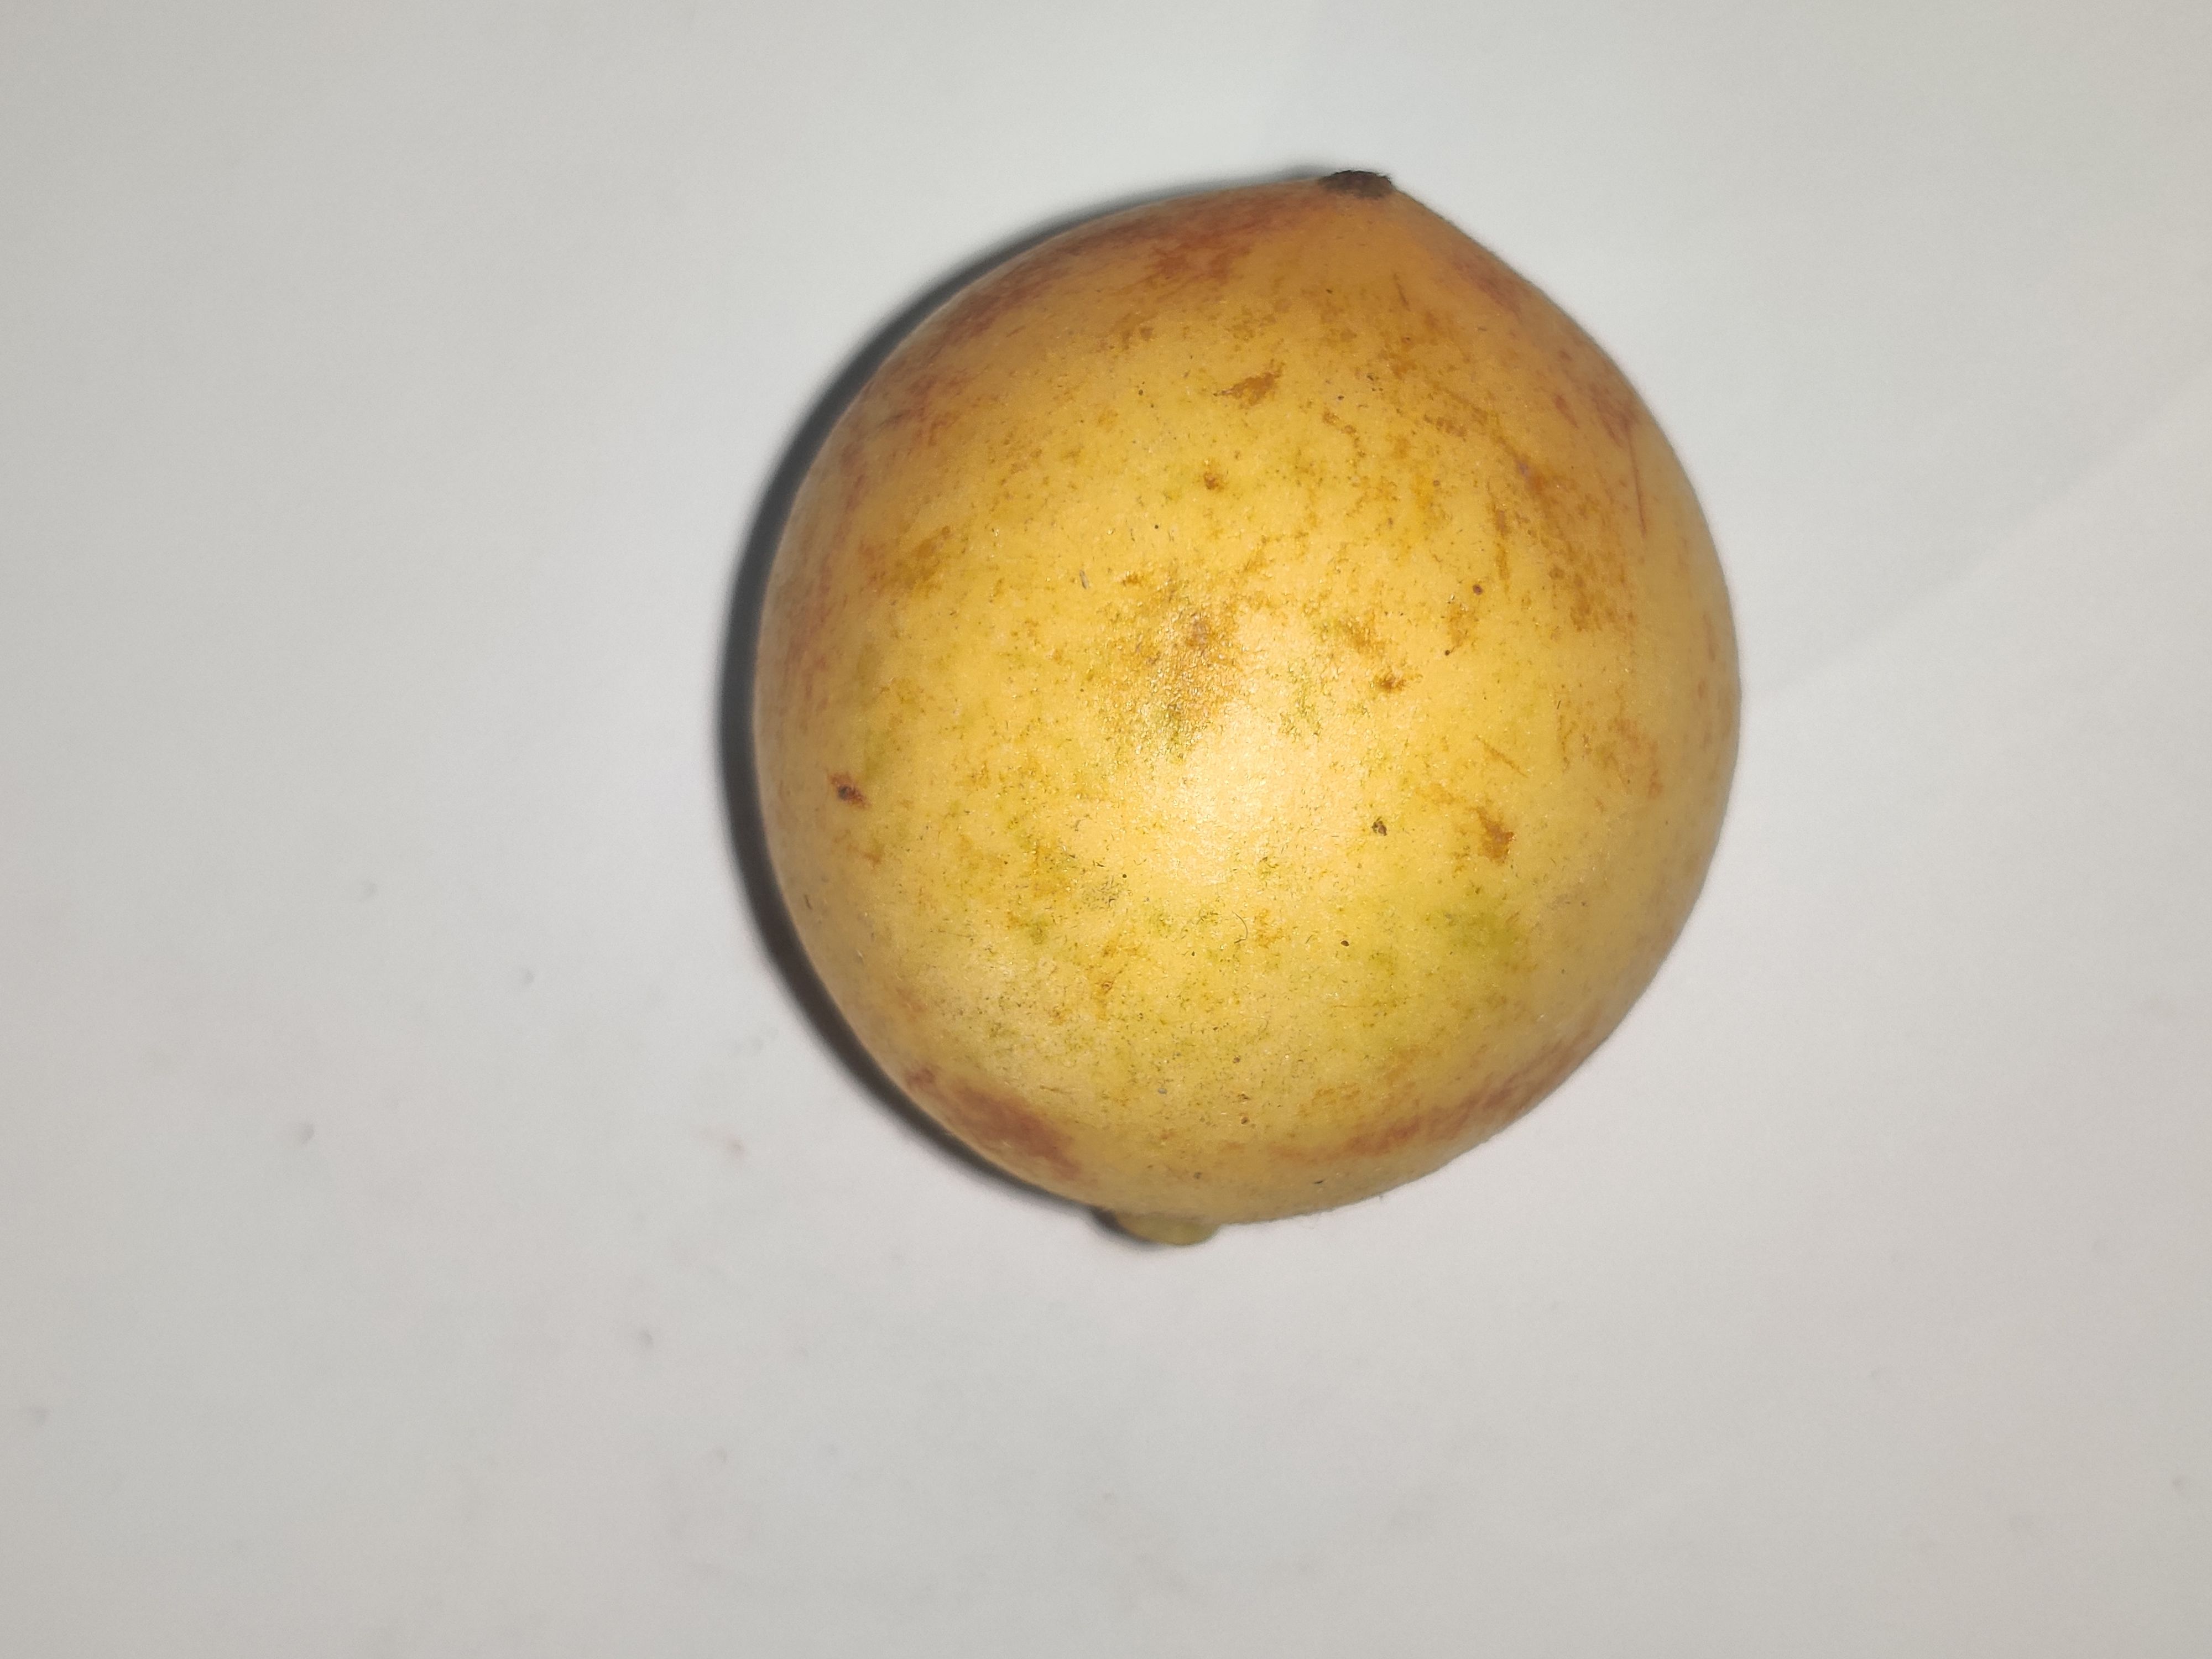
Fruit: burmese-grape
Grade: 1st-grade